Menachem Gueffen

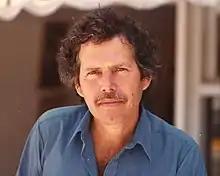

Gueffen was born to Jewish parents from Poland in 1930 in the city of Haifa, then administered under the British Mandate, in what is now Israel. In 1947, 17 years old, he joined the Palmach. He was wounded in May 1948 in Malkia. He was hospitalized for eight months. From 1949 to 1953 he studied Graphics at Bezalel Art School, Jerusalem; and during 1959–63 at the École des Beaux-Arts, Paris. Gueffen works in large format, primarily in oils on canvas. His latest works are collages, oil and sack on natural canvas, jute or wood. He produces many drawings, and works essentially from sketches of models. He has also illustrated certain books: "Robinson Crusoe" published by the Israeli publisher Am Oved in the 1960s and he provided the illustrations for "The World's Best Jewish Jokes" by Ben Eliezer, published in 1984.